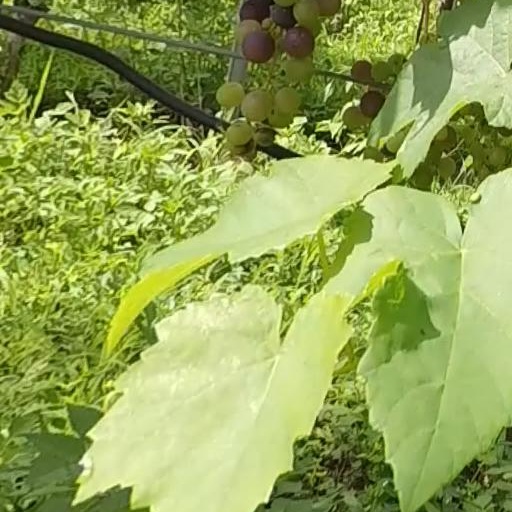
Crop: grape